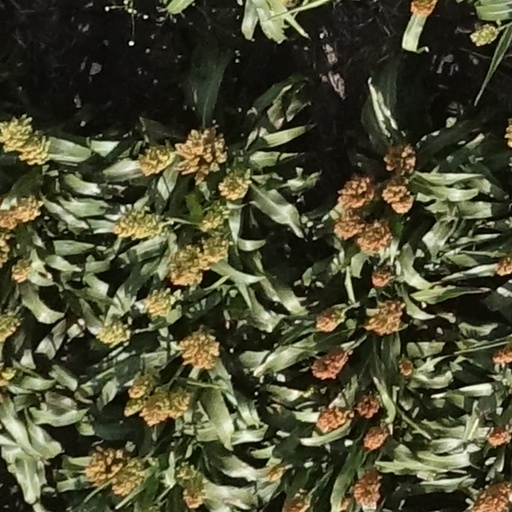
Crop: sorghum